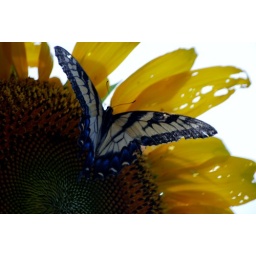
Beautiful butterfly and flower in my yard